Meeting Spencer

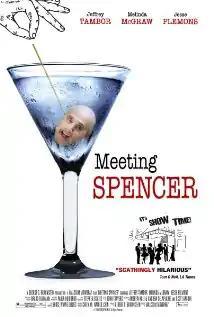

Meeting Spencer is a 2011 film directed by Malcolm Mowbray and written by Andrew Delaplaine. It has a 36% on Rotten Tomatoes based on 11 reviews. After a series of Hollywood flops, famed director Harris Chappell returns to New York to relaunch his Broadway career. But Chappell's triumphant comeback begins to spiral out of control into a wild night of comic misadventure after meeting struggling actor Spencer and his old flame Didi.